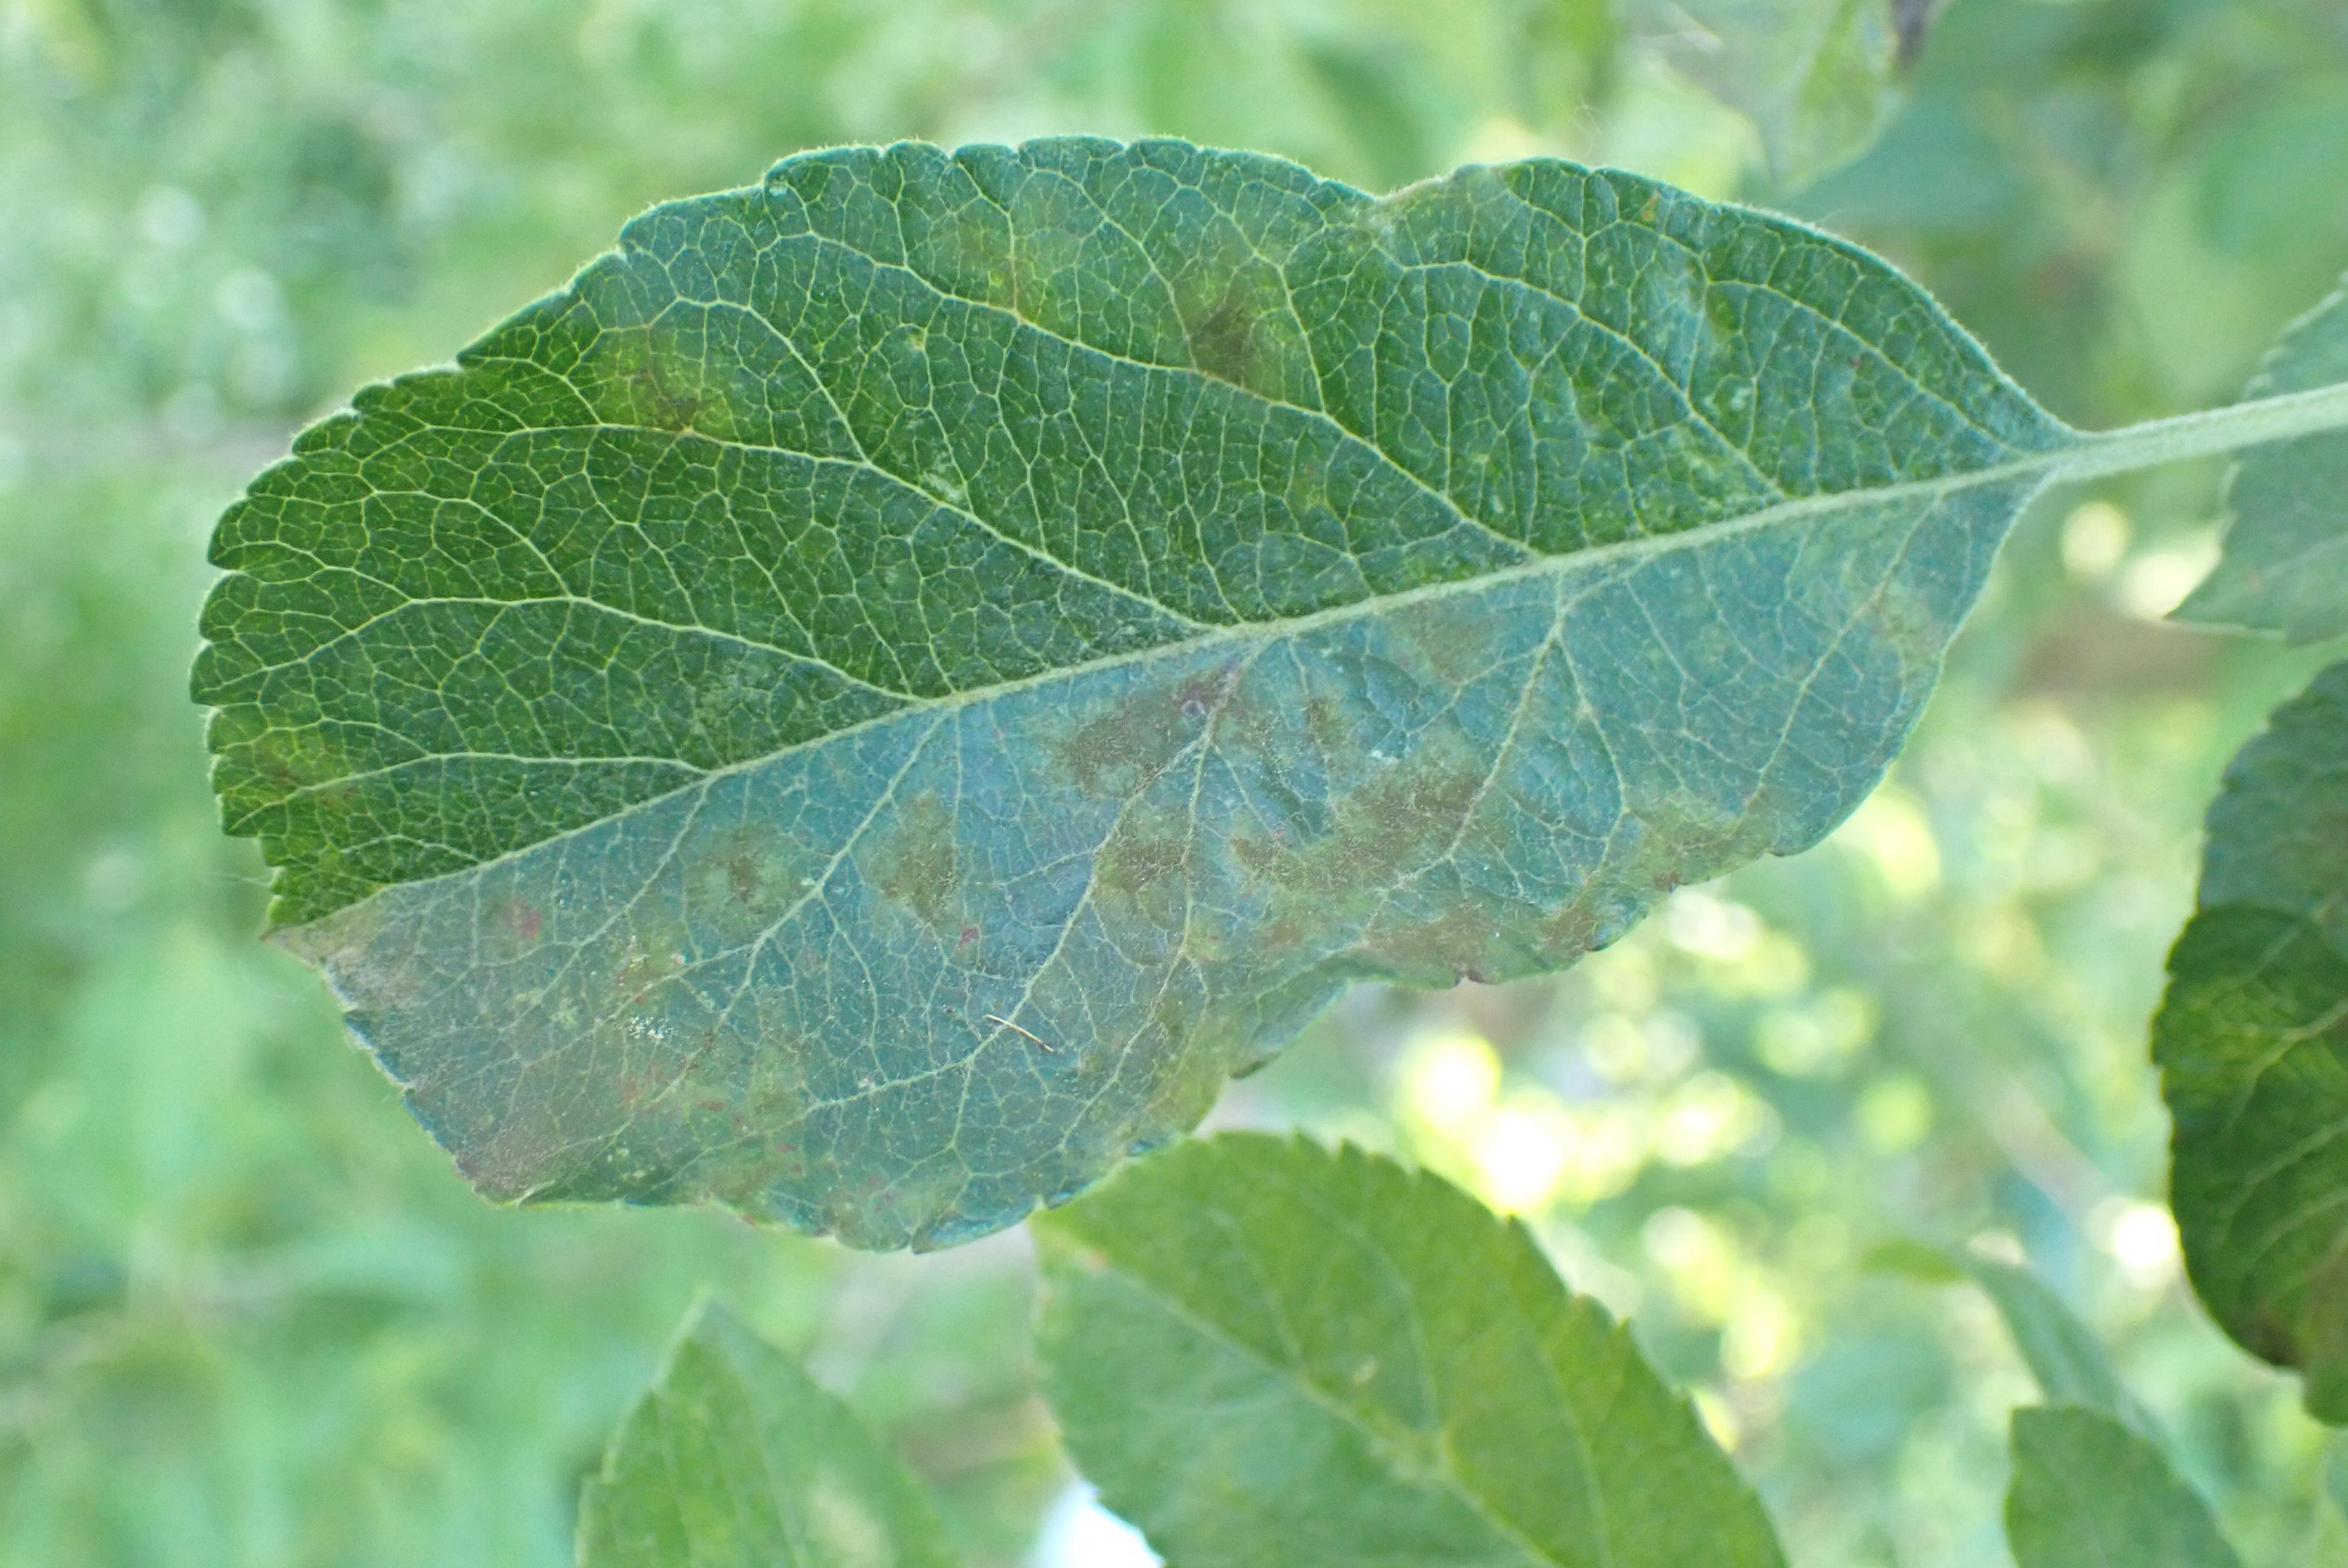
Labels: scab